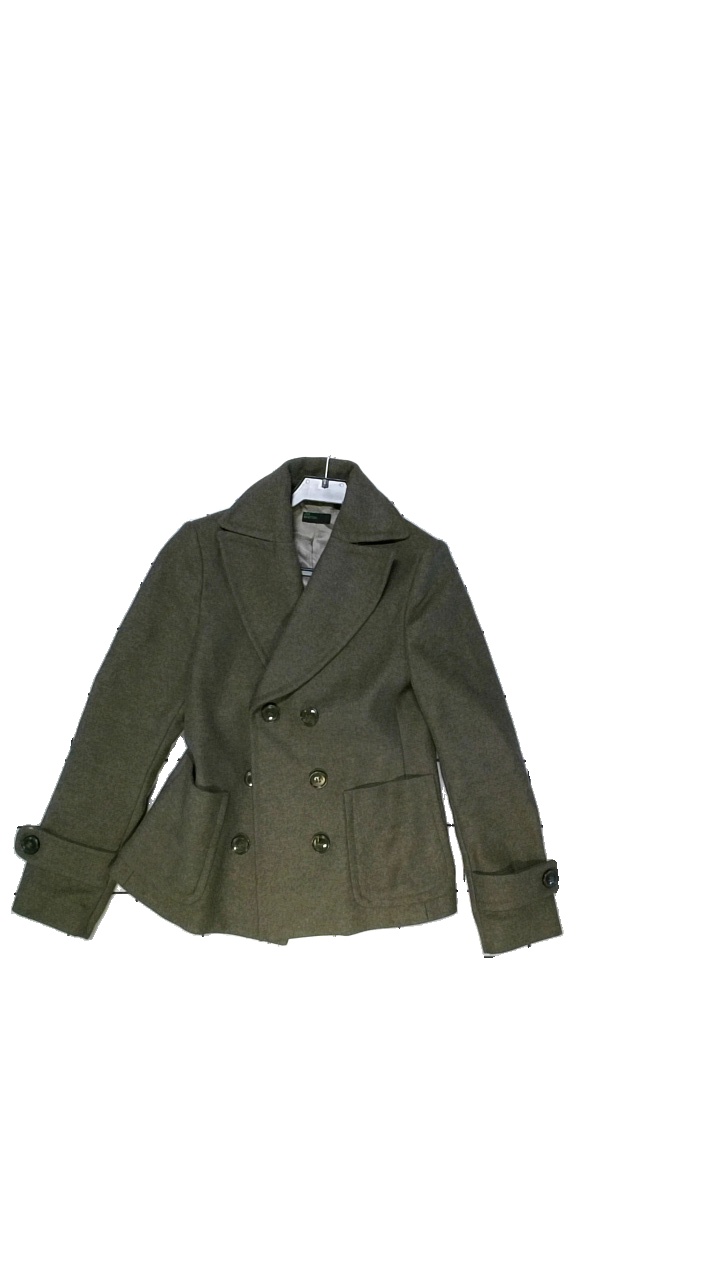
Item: Jacket (Ladies)
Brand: Benneton
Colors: Blue
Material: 80% wool, 20% polyamide. Lining 55% acetate, 45% viscose
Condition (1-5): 4
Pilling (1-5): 5
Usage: Reuse
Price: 150-250